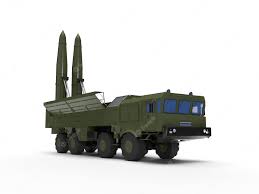
Label: Iskander